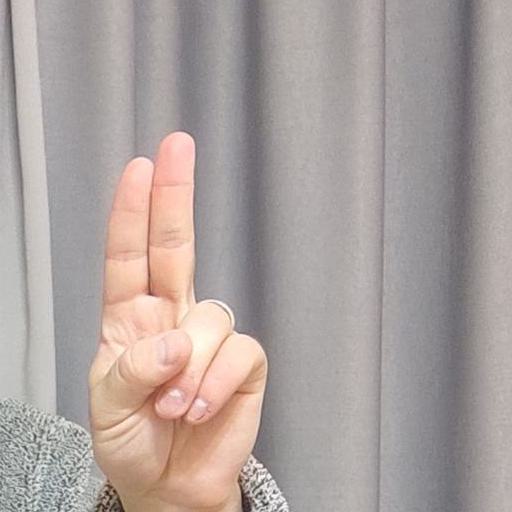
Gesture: two_up